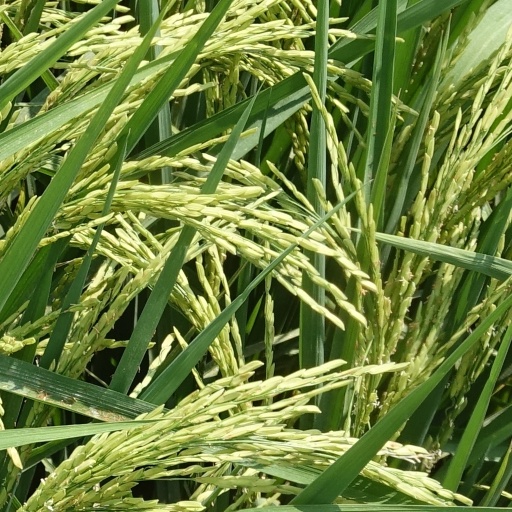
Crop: rice